Paul de Casabianca

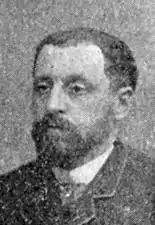
Casabianca around 1885

Pierre-Paul de Casabianca (13 September 1839 – 12 March 1916) was a French lawyer and Republican politician who was Senator of Corsica from 1885 to 1903.